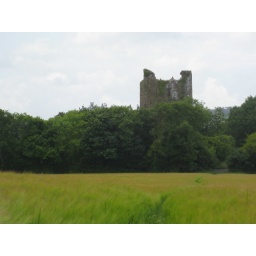
view of old castle in field ii